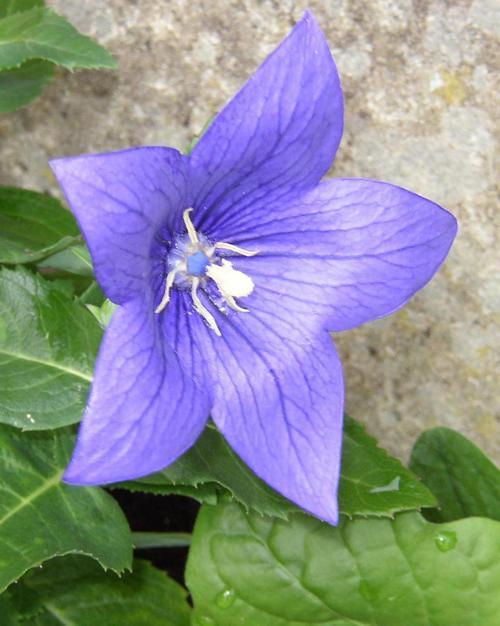
Label: balloon flower